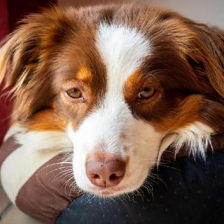
Label: animals